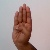
The image shows a hand gesture representing the letter 'B' in Indian Sign Language.